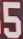
Number: 5